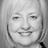
Emotion: happy